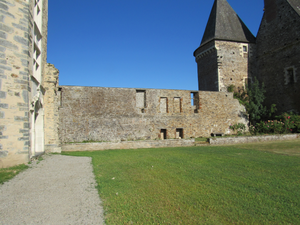
Ruine de l'ancien pressoir du château de la Motte-Glain.
Le château de la Motte-Glain est un château de style Louis XII construit à proximité de la commune de la Chapelle-Glain, située dans le département français de la Loire-Atlantique en région Pays de la Loire, à l’ancienne frontière entre le duché de Bretagne et le pays angevin.